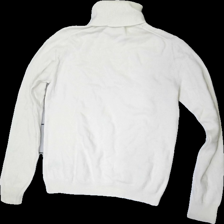
View: back
Type: Sweater
Category: Ladies
Brand: Not in the list
Brand text on label: Uniqlo
Colors: White
Material: 100% Wool
Cut: Regular, Turtle neck
Size: S
Season: All
Price range: 150-250
Recommended usage: Reuse
Description: white knitted wool sweater with collar